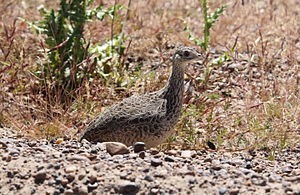
Andesvagteltinamu
Andesvagteltinamu er en tinamuart, der findes i de sydlige Andesbjerge. Andesvagteltinamuens latinske navn er opkaldt efter Charles Darwin. Den er ca. 26 cm lang. Dens føde består af frugter, blomsterknopper, frø, nyudsprungne blade og hvirvelløse dyr. Hannen udruger æggene, som kan være lagt af forskellige hunner, hannen passer kyllingerne alene, indtil de er klar til at passe sig selv. Reden er på jorden.